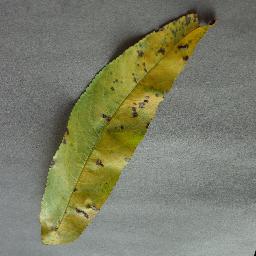
Label: Peach___Bacterial_spot